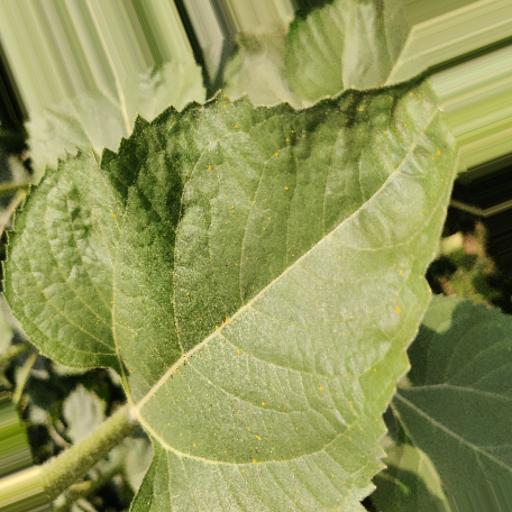
Label: Fresh_leaf